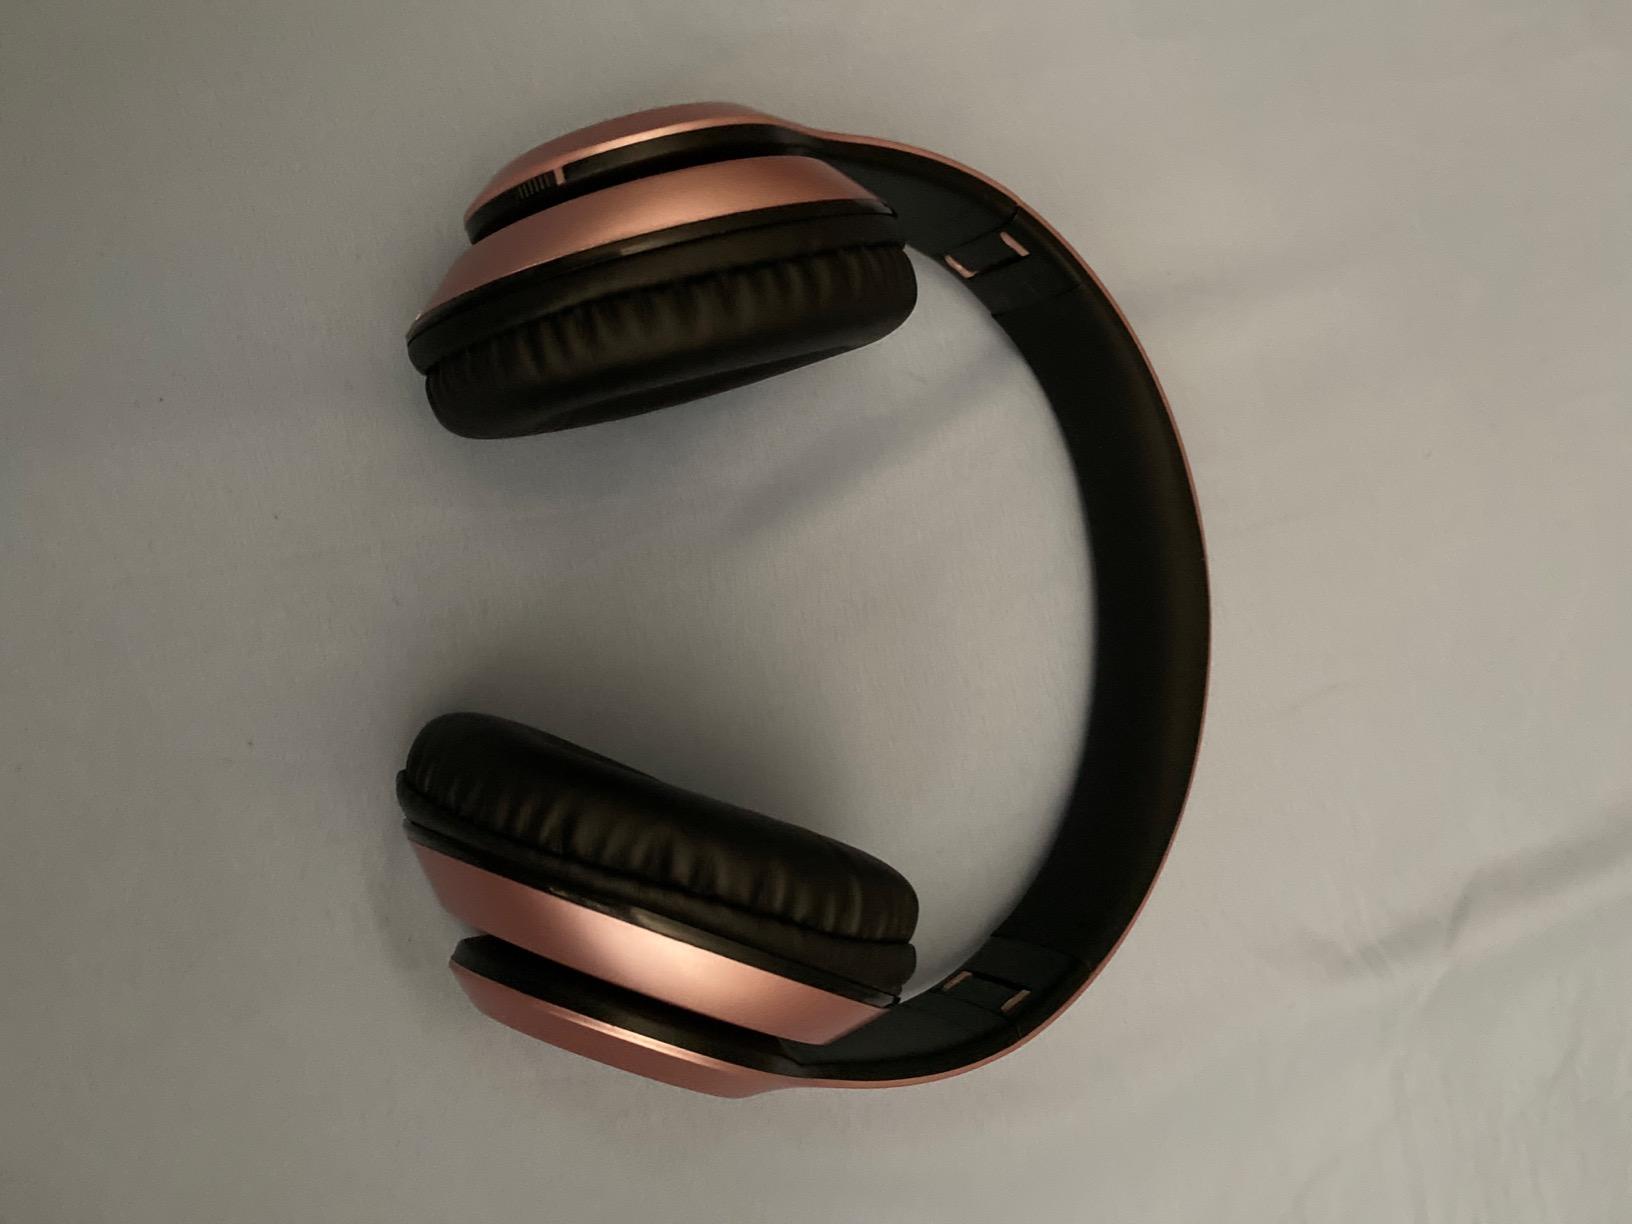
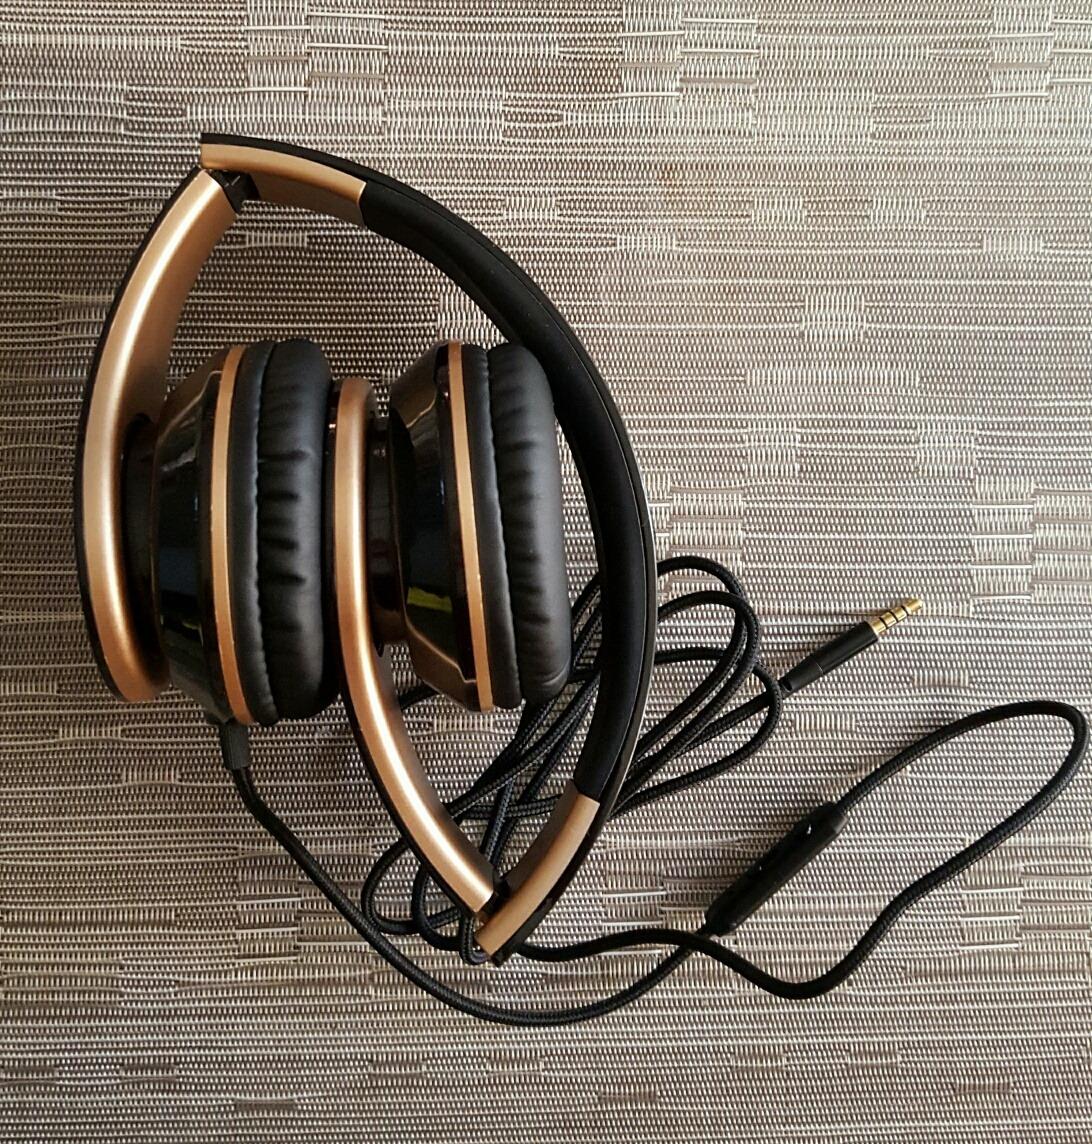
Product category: headphones
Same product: no